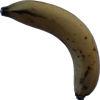
Label: banana